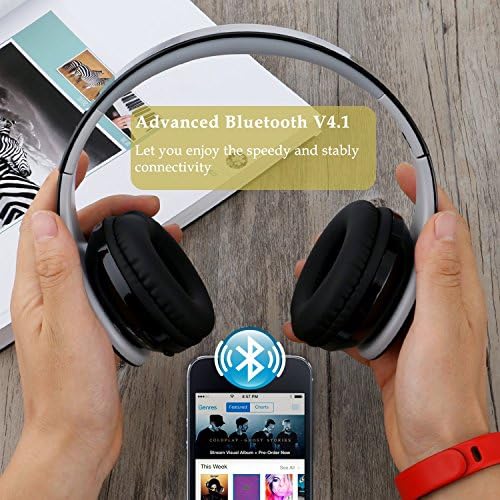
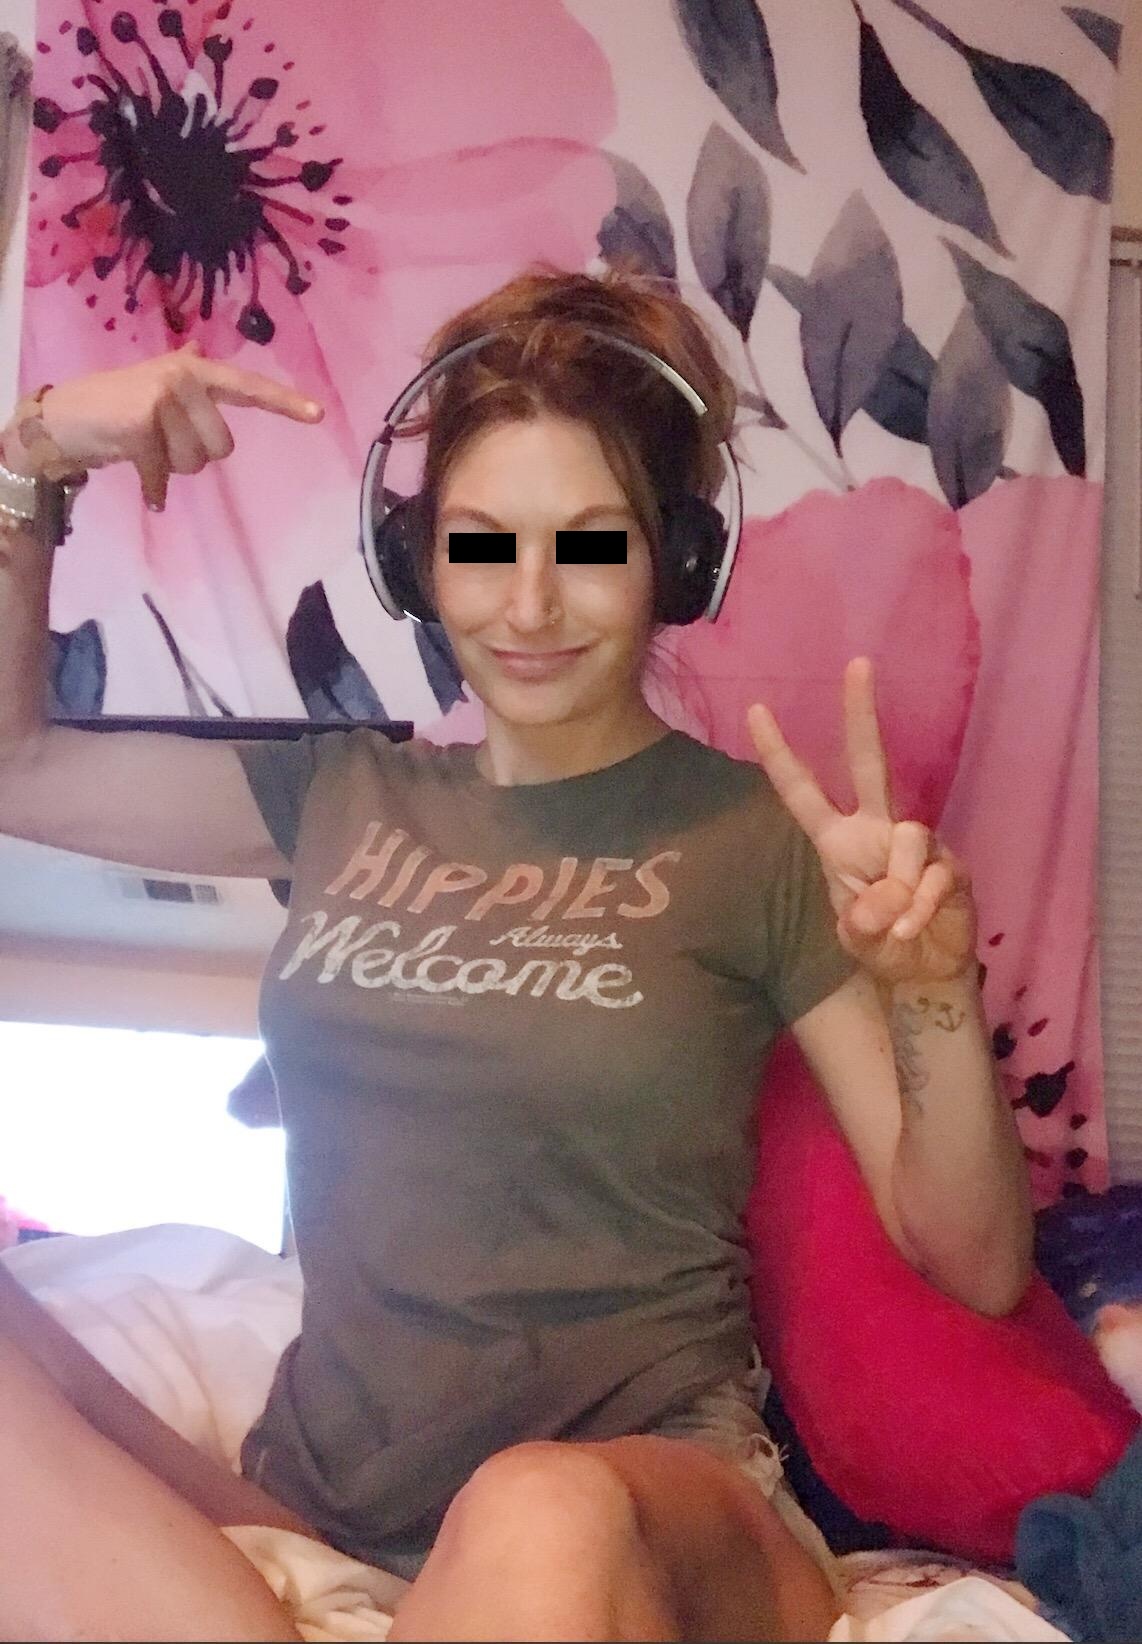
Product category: headphones
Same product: yes